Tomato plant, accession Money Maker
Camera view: tilt-top (135 deg); turntable rotation: 150 degrees
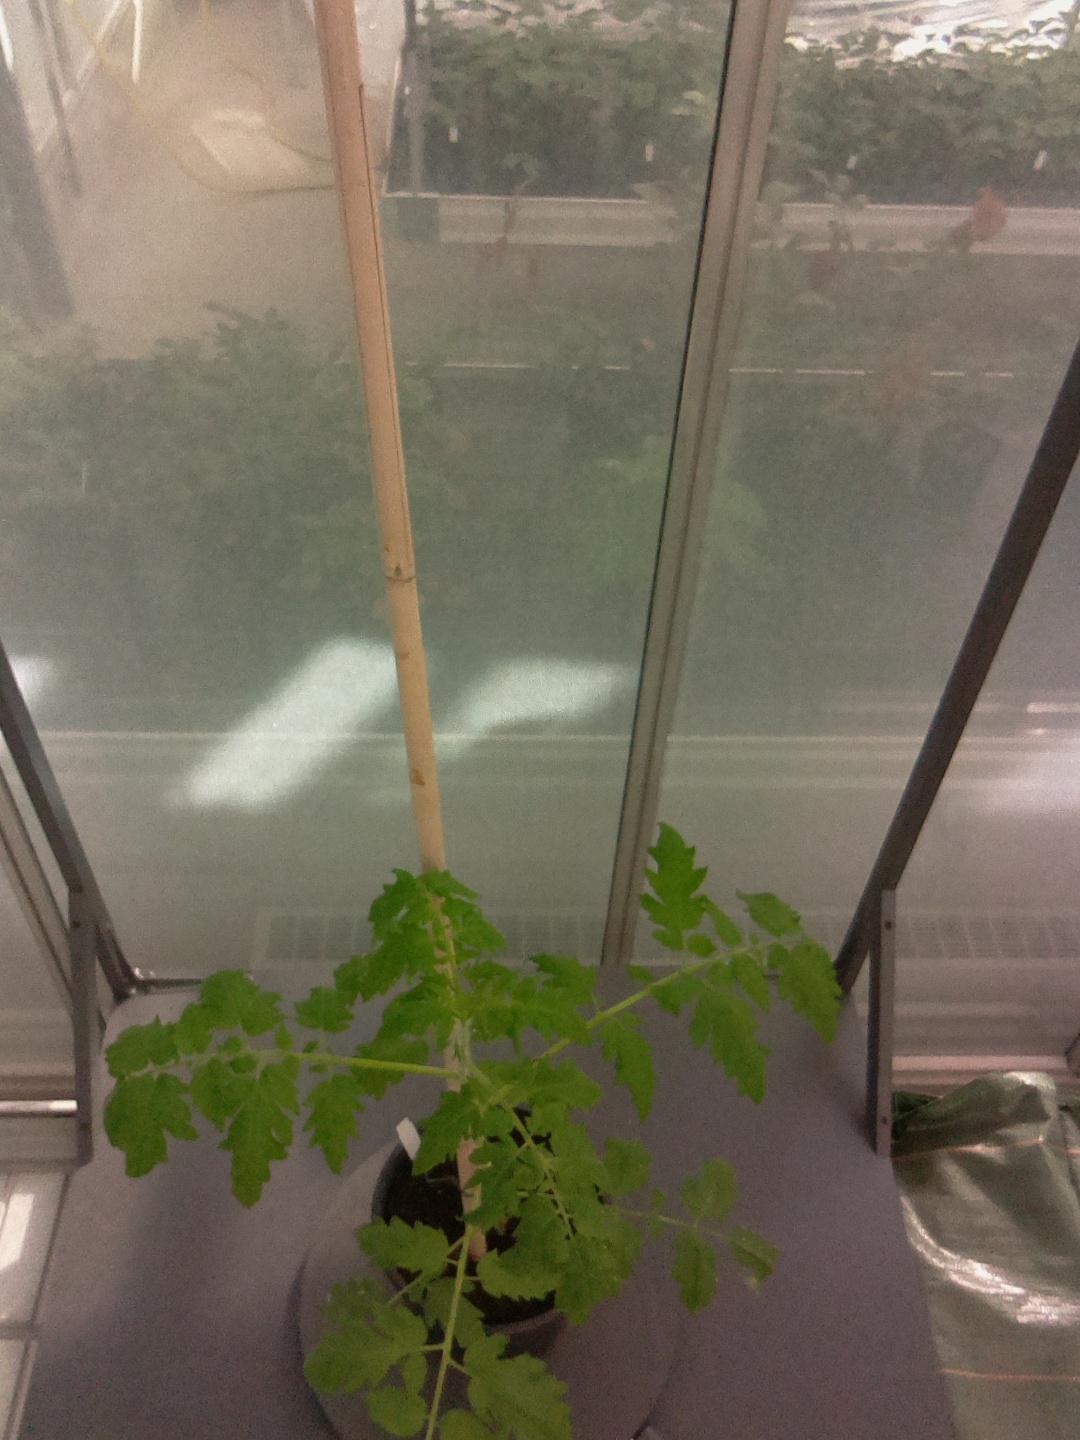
BBCH growth stage 53: 3 inflorescences visible